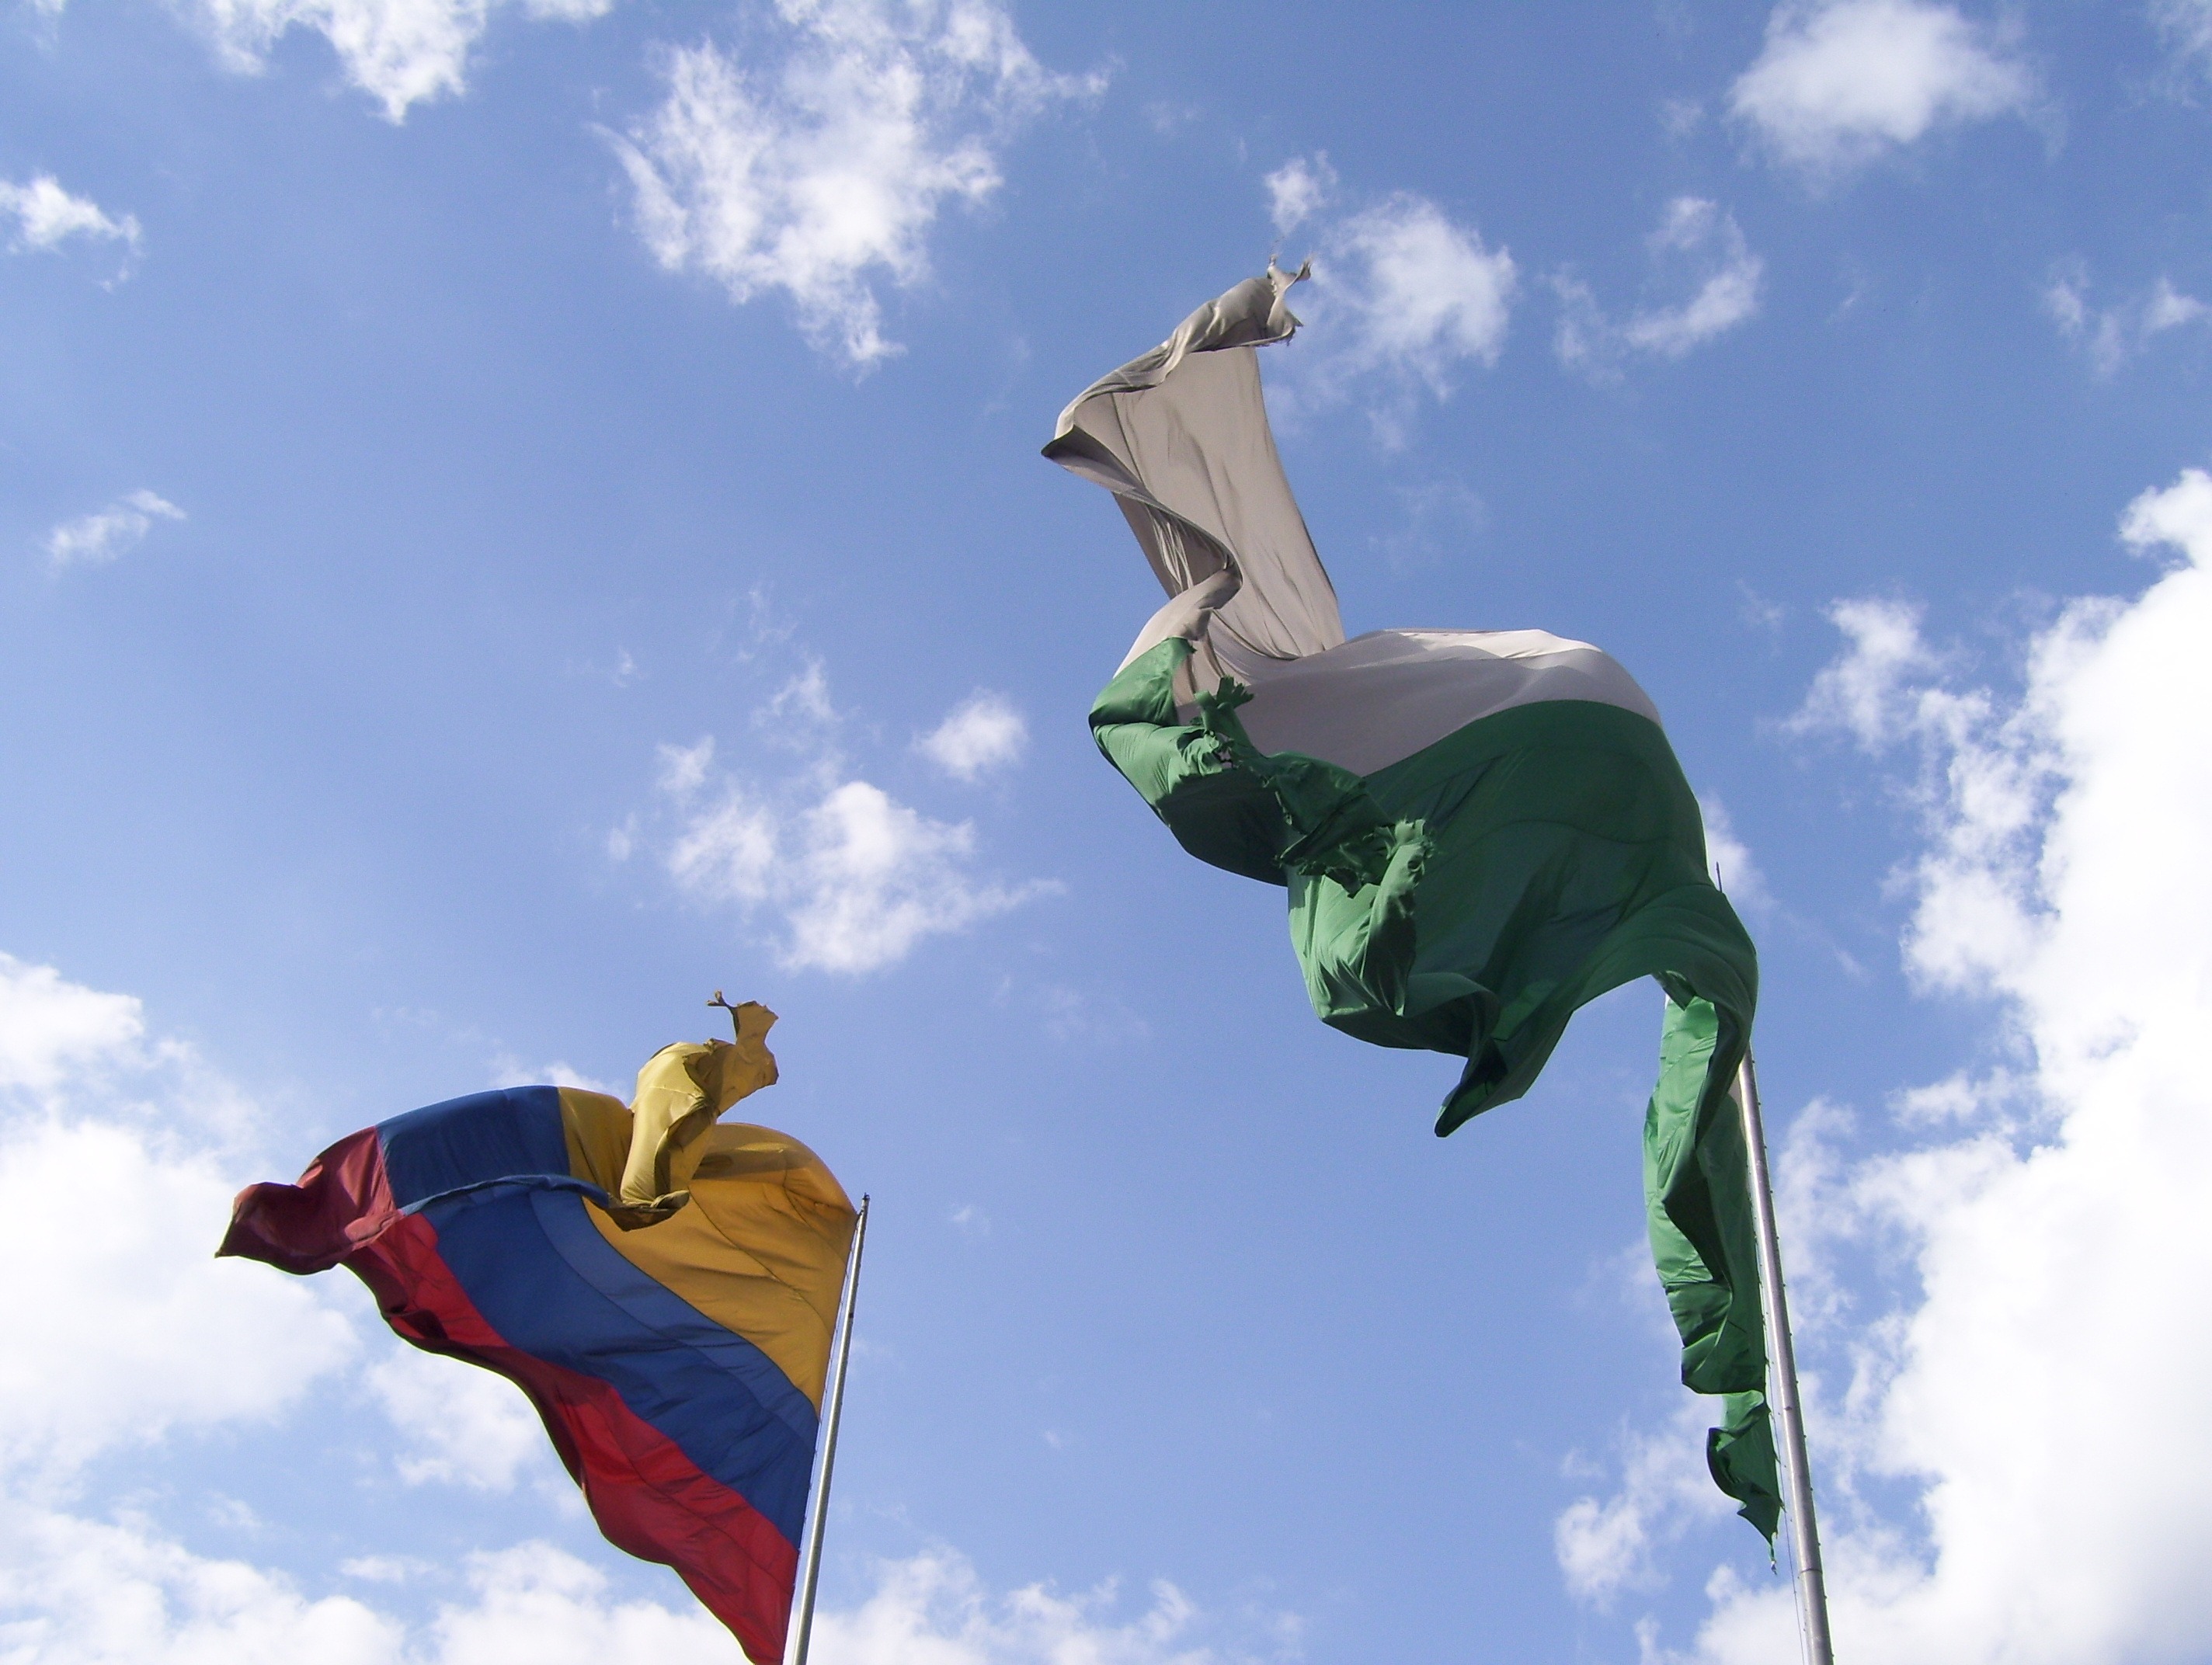
adventure, wind, jumping, flag, extreme sport, blue sky, sports, flags, colombia, parachuting, medellin, antioquia